Pareiorhina hyptiorhachis

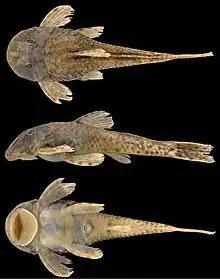
Dorsal, lateral, and ventral views of the holotype of "Pareiorhina hyptiorhachis".

Pareiorhina hyptiorhachis is a species of catfish in the family Loricariidae. It is native to South America, where it occurs in the basins of the Pomba River and the Paraíba do Sul in Brazil. It is typically found in small streams with moderate to fast flow, margins covered in aquatic vegetation, and a substrate composed of rocks and sand. It is known to occur alongside the species "Geophagus brasiliensis" and "Neoplecostomus microps", as well as members of the genera "Astyanax", "Characidium", "Harttia", "Imparfinis", and "Trichomycterus". The species reaches in standard length.